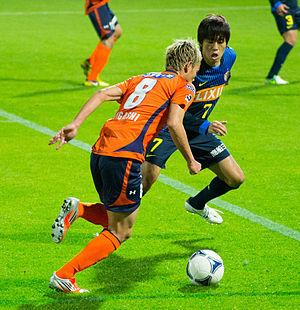
Toru Araiba est un joueur de football japonais.